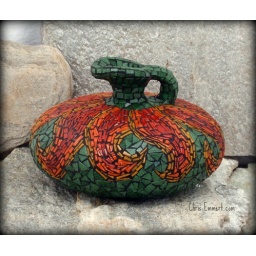
Chris Emmert 2010Squat pot covered in glass tile.Used the backside of tile for the flower petals.11&amp;quot; Diameter 6&amp;quot; High